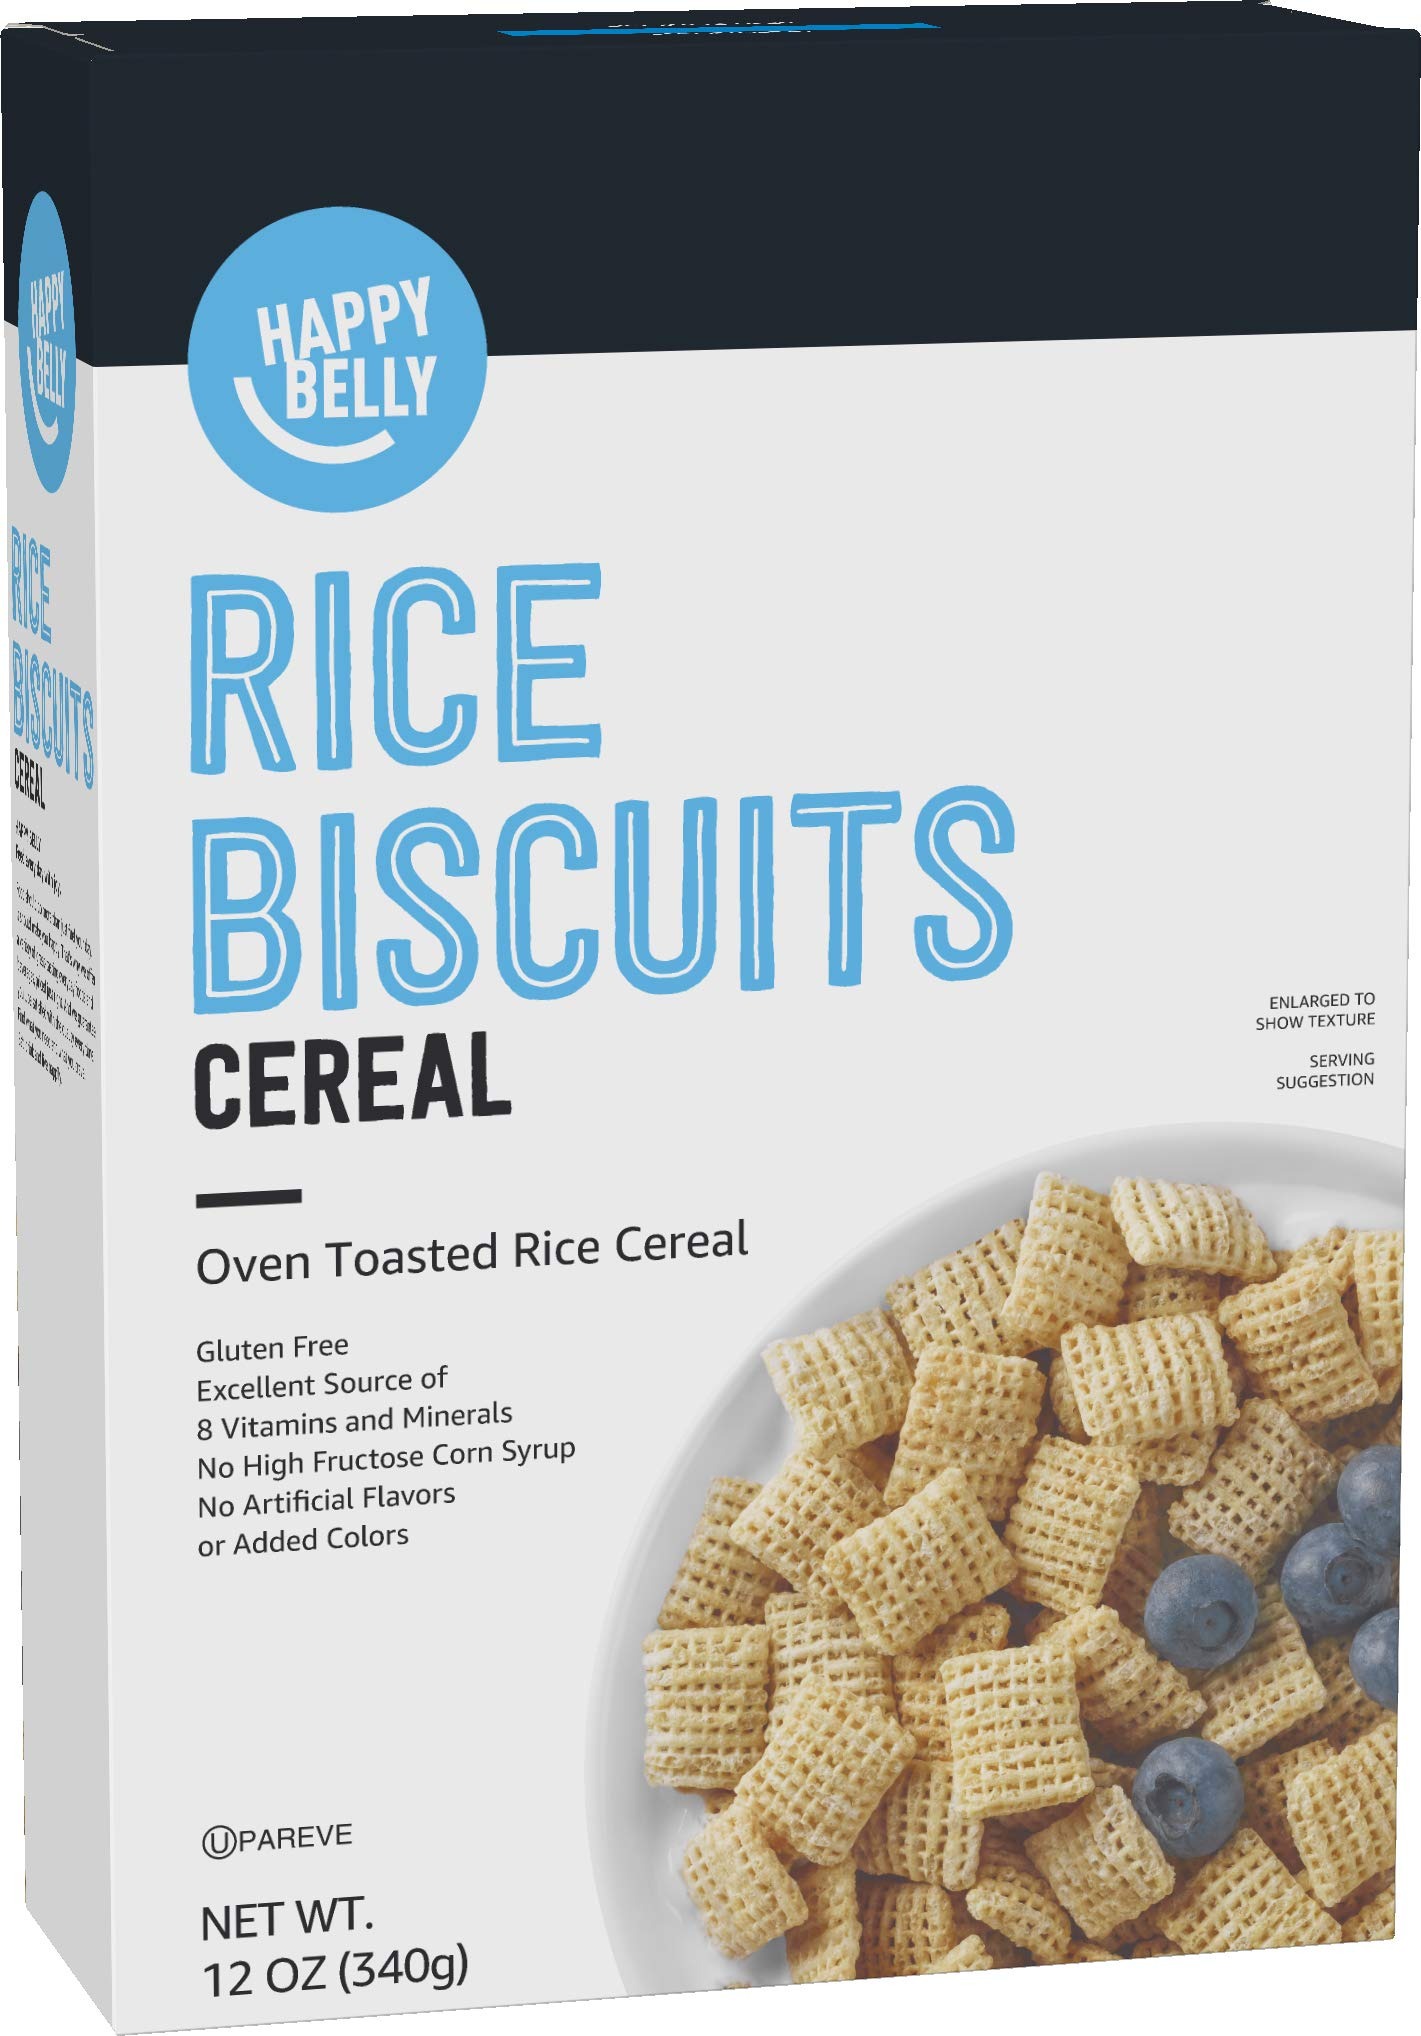
Item Name: Amazon Brand, Happy Belly Rice Biscuits Cereal, 12 Oz
Bullet Point 1: One 12-ounce box of Happy Belly Rice Biscuits Cereal
Bullet Point 2: Gluten Free
Bullet Point 3: Excellent Source of 8 Vitamins and Minerals
Bullet Point 4: No Artificial Flavors or Added Colors
Bullet Point 5: No High Fructose Corn Syrup
Bullet Point 6: An Amazon brand
Value: 12.0
Unit: Ounce

Price: 2.79